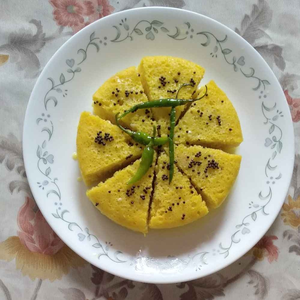
Dish: dhokla